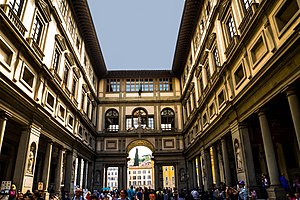
Galleria degli Uffizi
Smal gårdsplads mellem paladets to fløje med udsigt mod floden Arno
Uffizi-galleriet eller Uffizierne er et fremtrædende kunstmuseum, der ligger ved Piazza della Signoria i det Historiske Centrum af Firenze i Toscana i Italien. Et af de største, vigtigste og meste besøgte italienske museer med en samling af uvurderlige værker, især fra den italienske Renæssance.